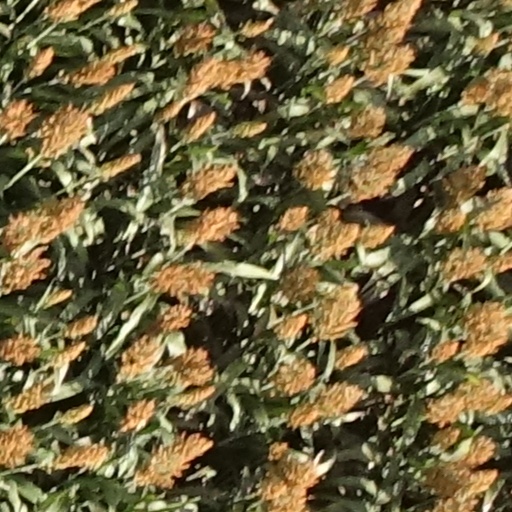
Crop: sorghum